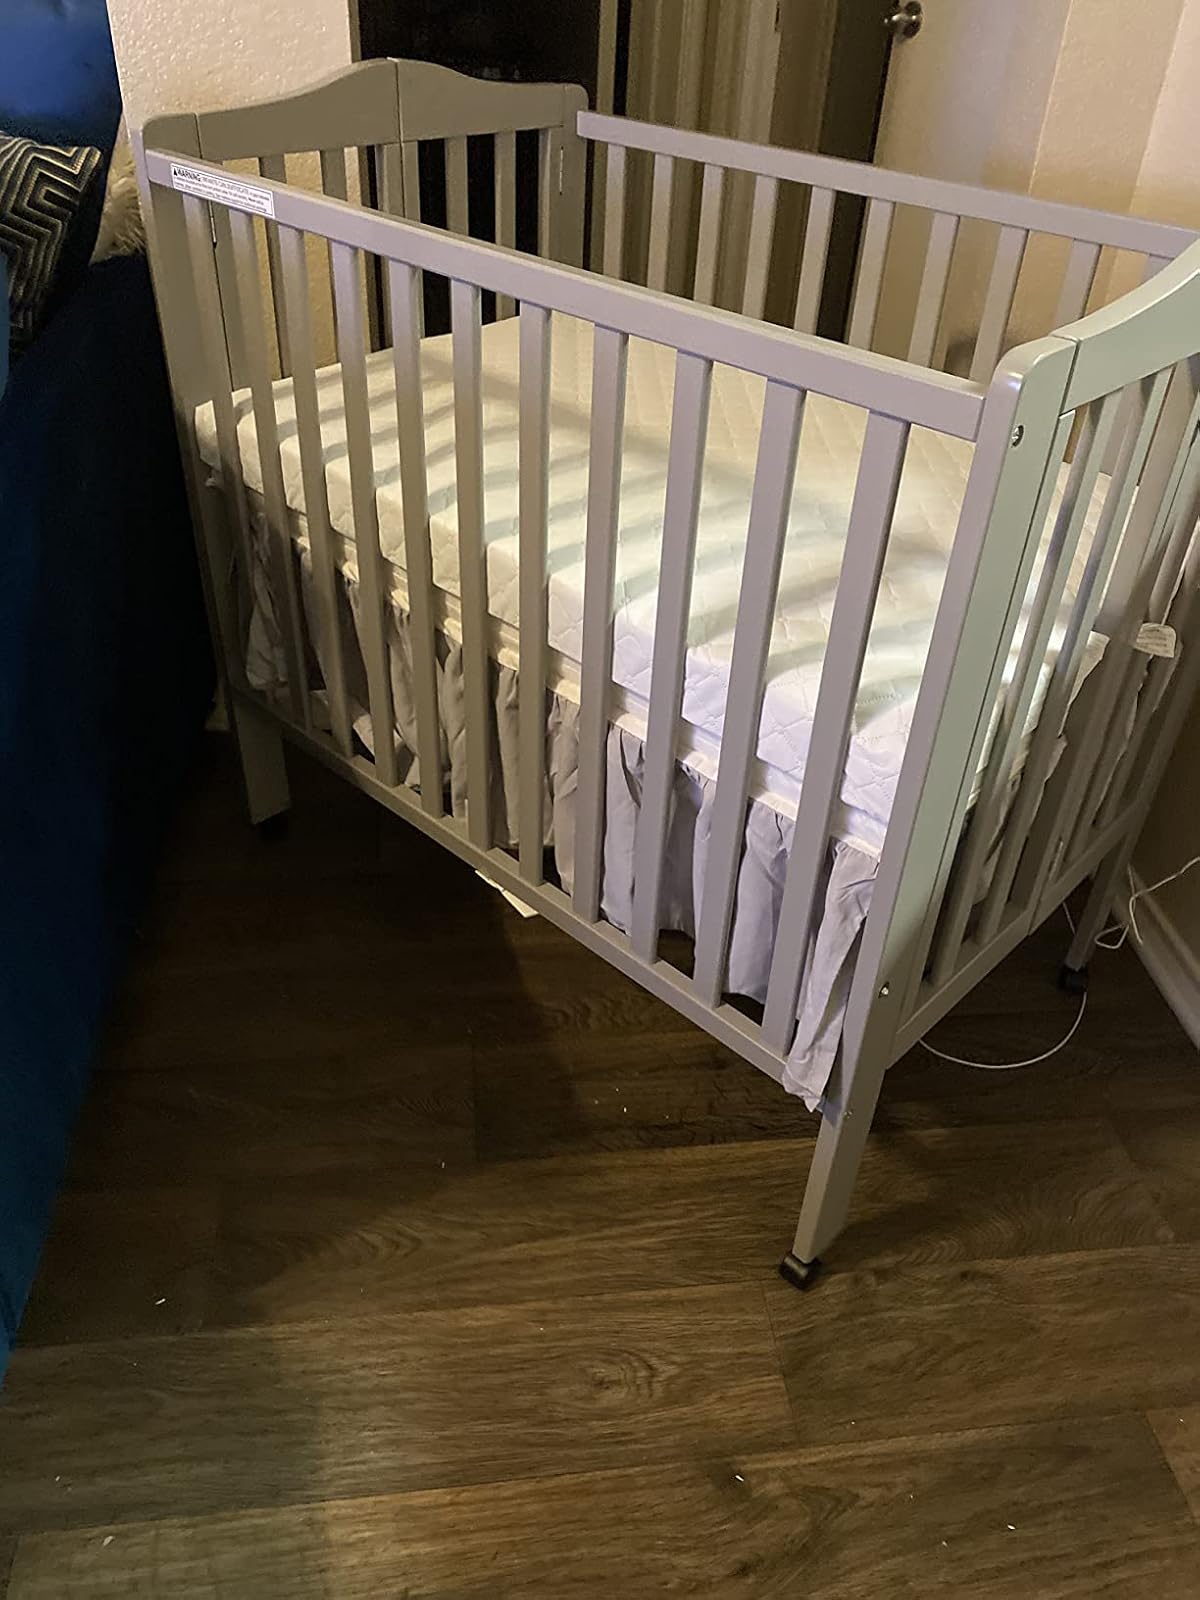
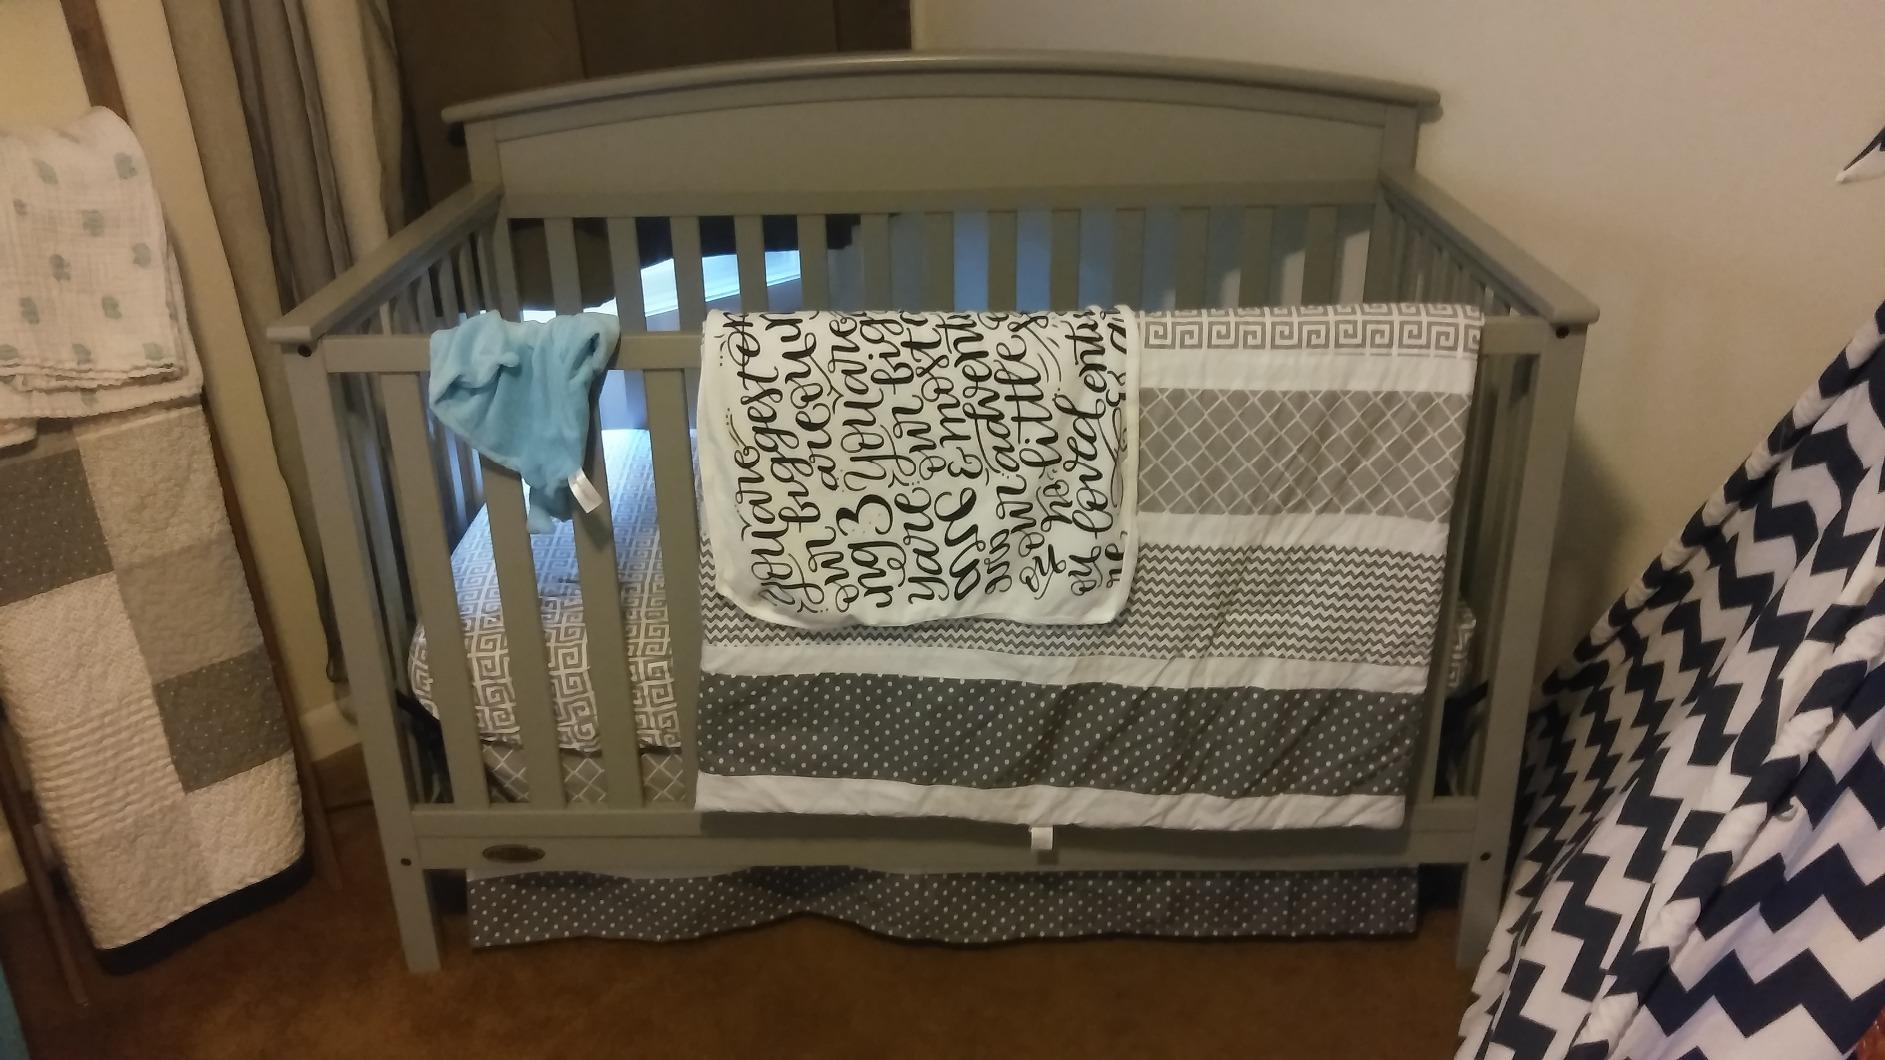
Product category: products_crib
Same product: no